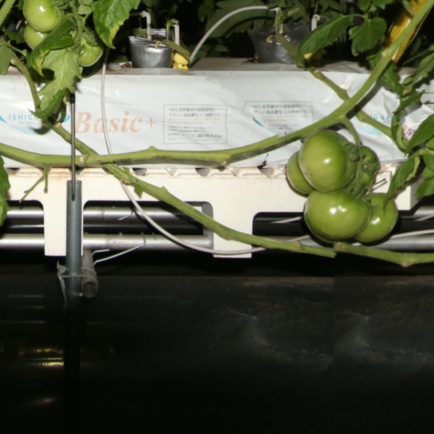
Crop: tomato